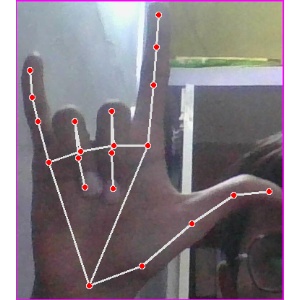
अक्षर: व